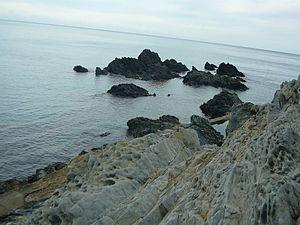
tout au bout de la Terre